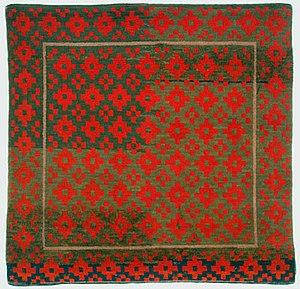
La fabrication traditionnelle de tapis tibétains est un métier ancien et traditionnel. Les tapis tibétains sont traditionnellement fait en laine de moutons tibétains de région montagneuse appelés changpel. Les Tibétains utilisent des tapis pour plusieurs usages allant du revêtement de sol, tenture, ou selles de cheval, bien que l'usage le plus commun est celui d'un tapis pour s'asseoir. Un tel tapis mesure environ 0.9 m x 1.6 m, est appelé un khaden.